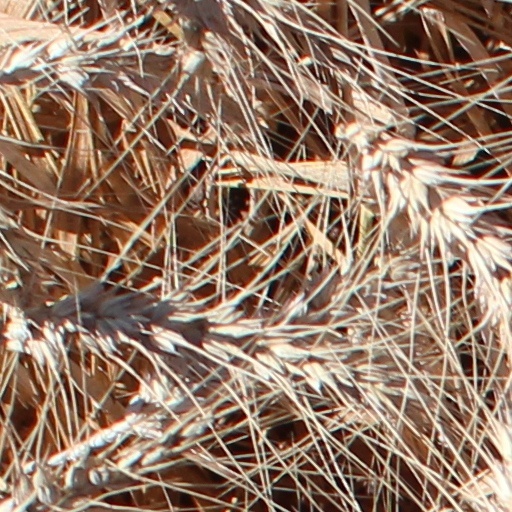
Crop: wheat